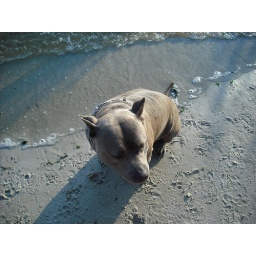
dogs in water 001